Dorset Regiment

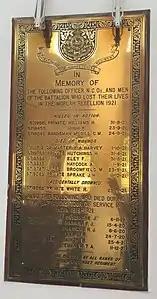
Memorial for the Officers and Men of the Dorset Regiment, who lost their lives in the Moplah Revolt, at the St. Mark's Cathedral, Bangalore

The 2nd Battalion was in Poona, India, when war broke out and was shipped, as part of the 16th Indian Brigade, to Mesopotamia, where it was trapped in the Siege of Kut and captured by the Turks. (Of the 350 men of the battalion captured, only 70 survived their captivity.) During the siege, returning sick and wounded, and the few replacements who had been sent out, were unable to re-join their battalion, so they, and similar drafts of the 2nd Norfolk Regiment, were amalgamated into a scratch battalion forming part of the force attempting to relieve Kut. This battalion was formally titled the "Composite English Battalion", but was more commonly known as "The Norsets"; it was broken up in July 1916, when the 2nd Dorsets was re-constituted. The battalion then served in Egypt as part of 9th Indian Brigade in the 3rd Indian Division.